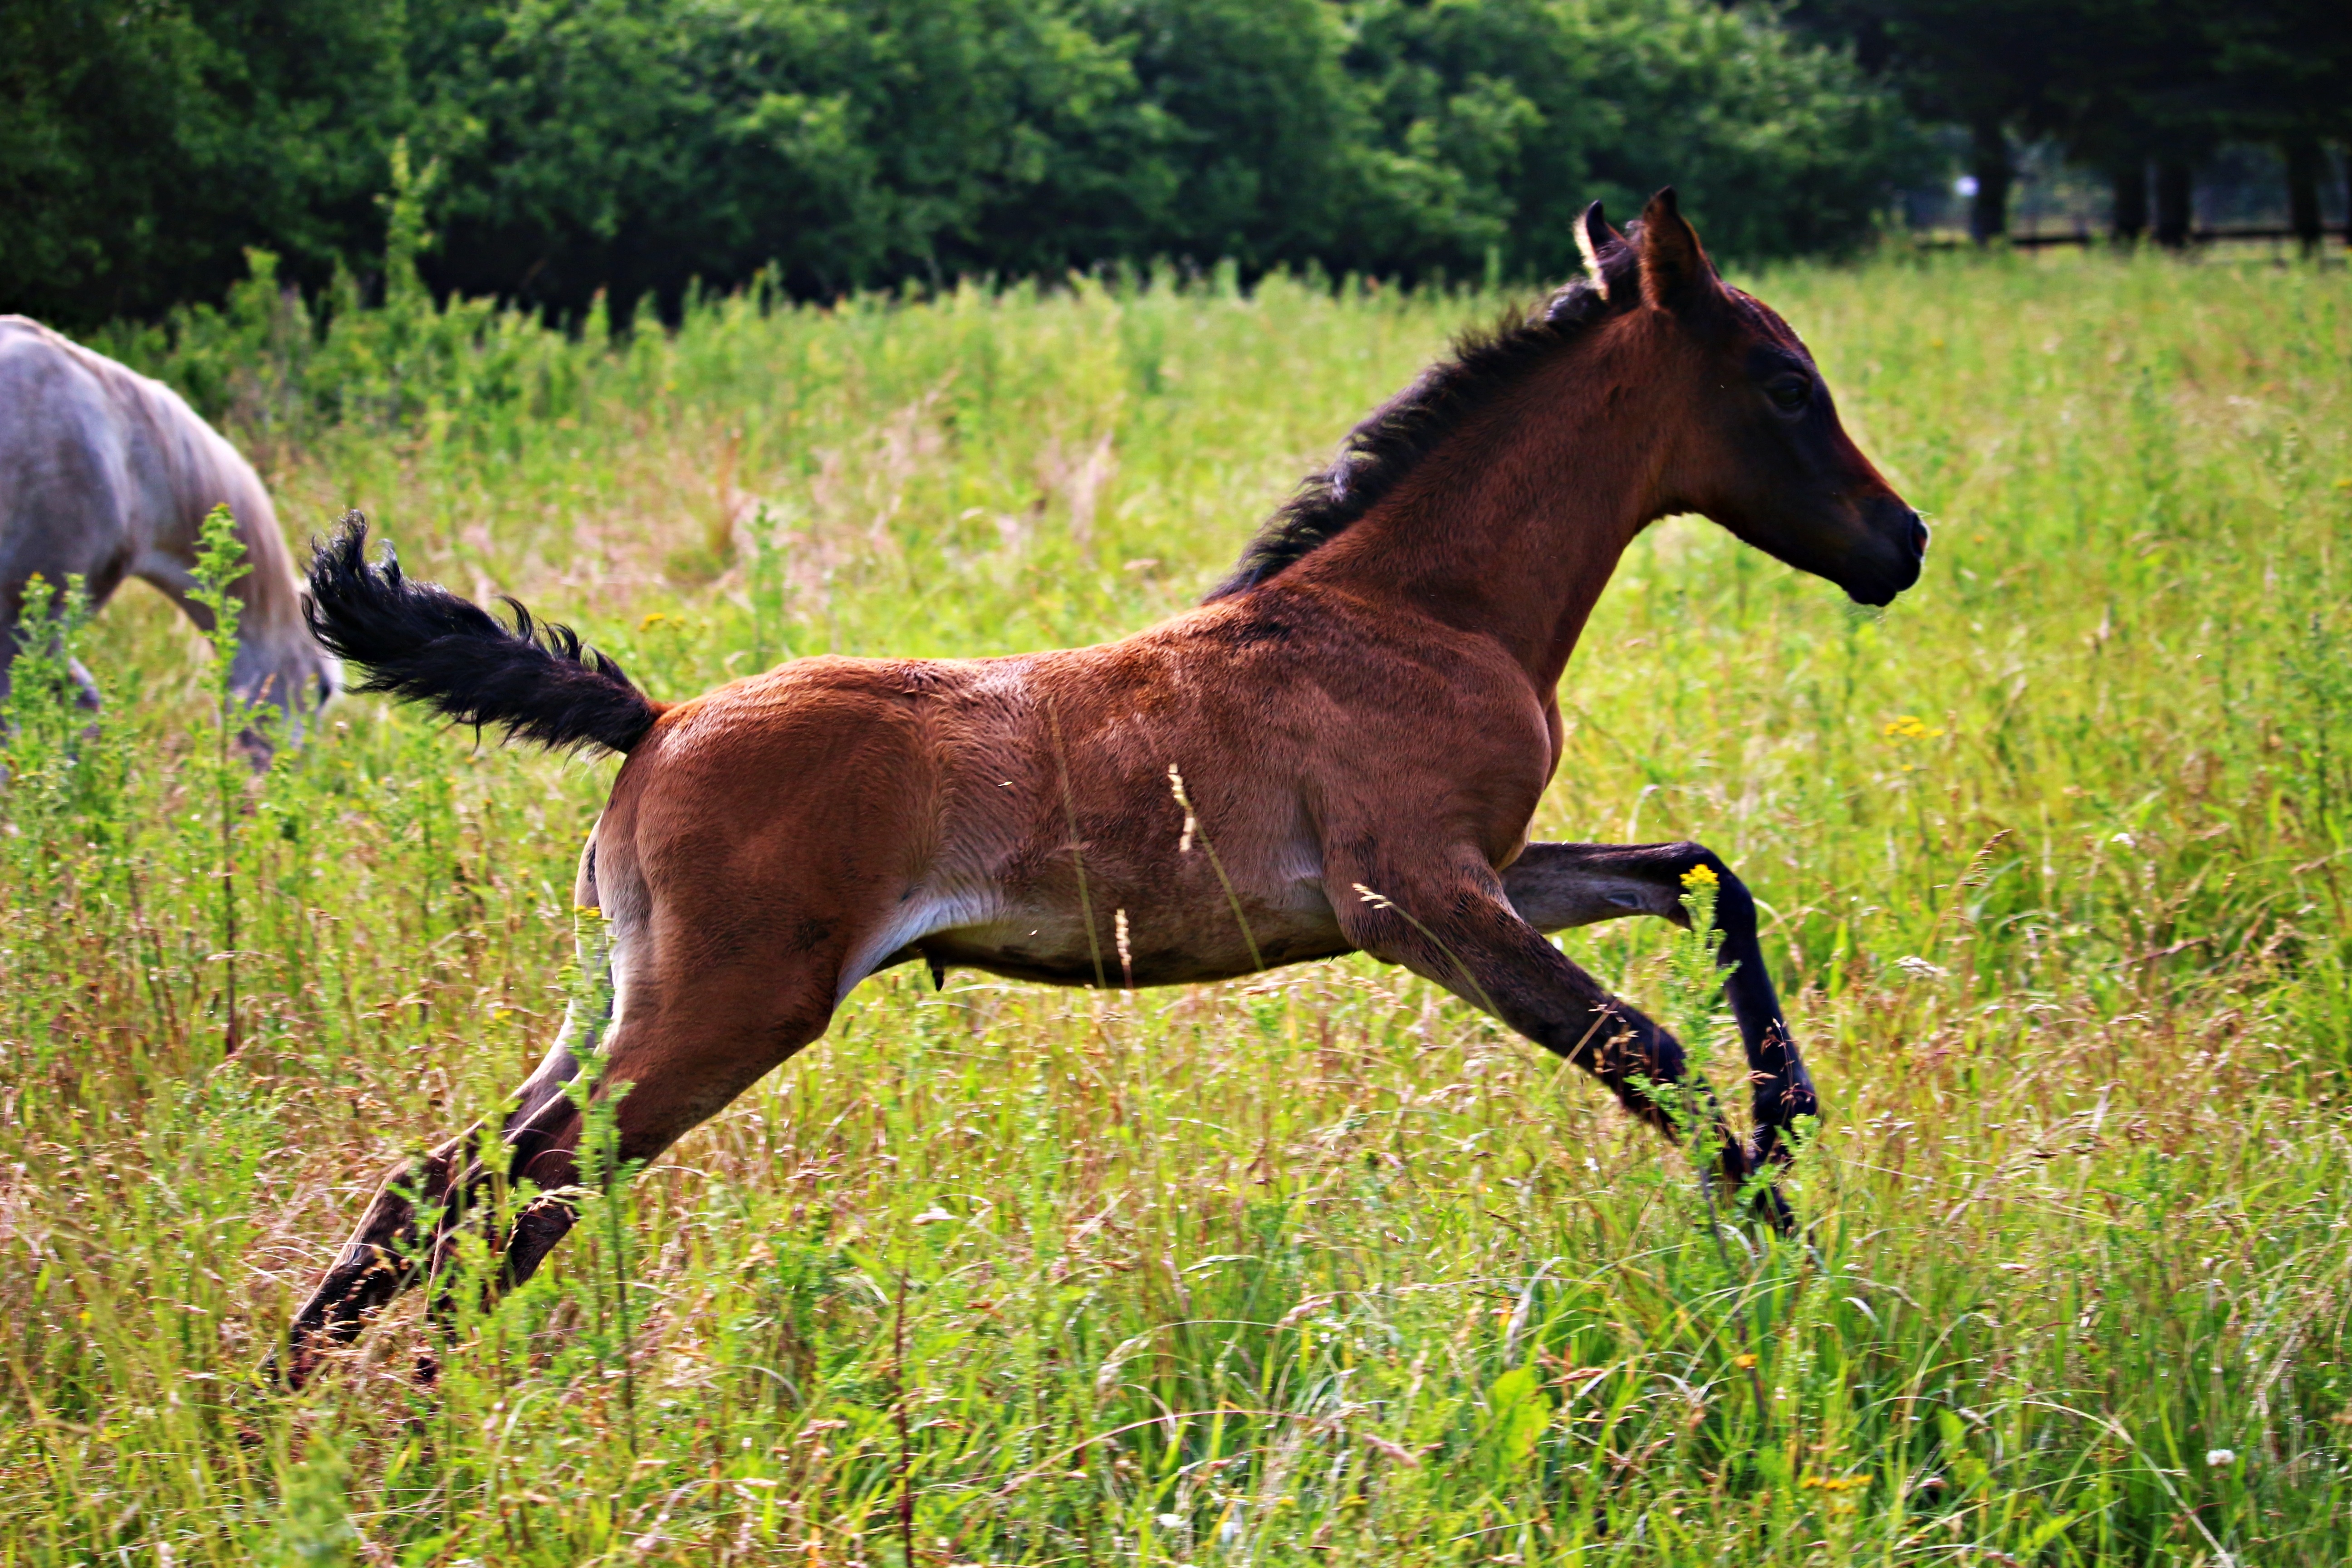
grass, meadow, prairie, wildlife, pasture, grazing, horse, mammal, stallion, mane, fauna, grassland, vertebrate, mare, foal, colt, thoroughbred arabian, brown mold, gallop, pack animal, eventing, horse like mammal, mustang horse